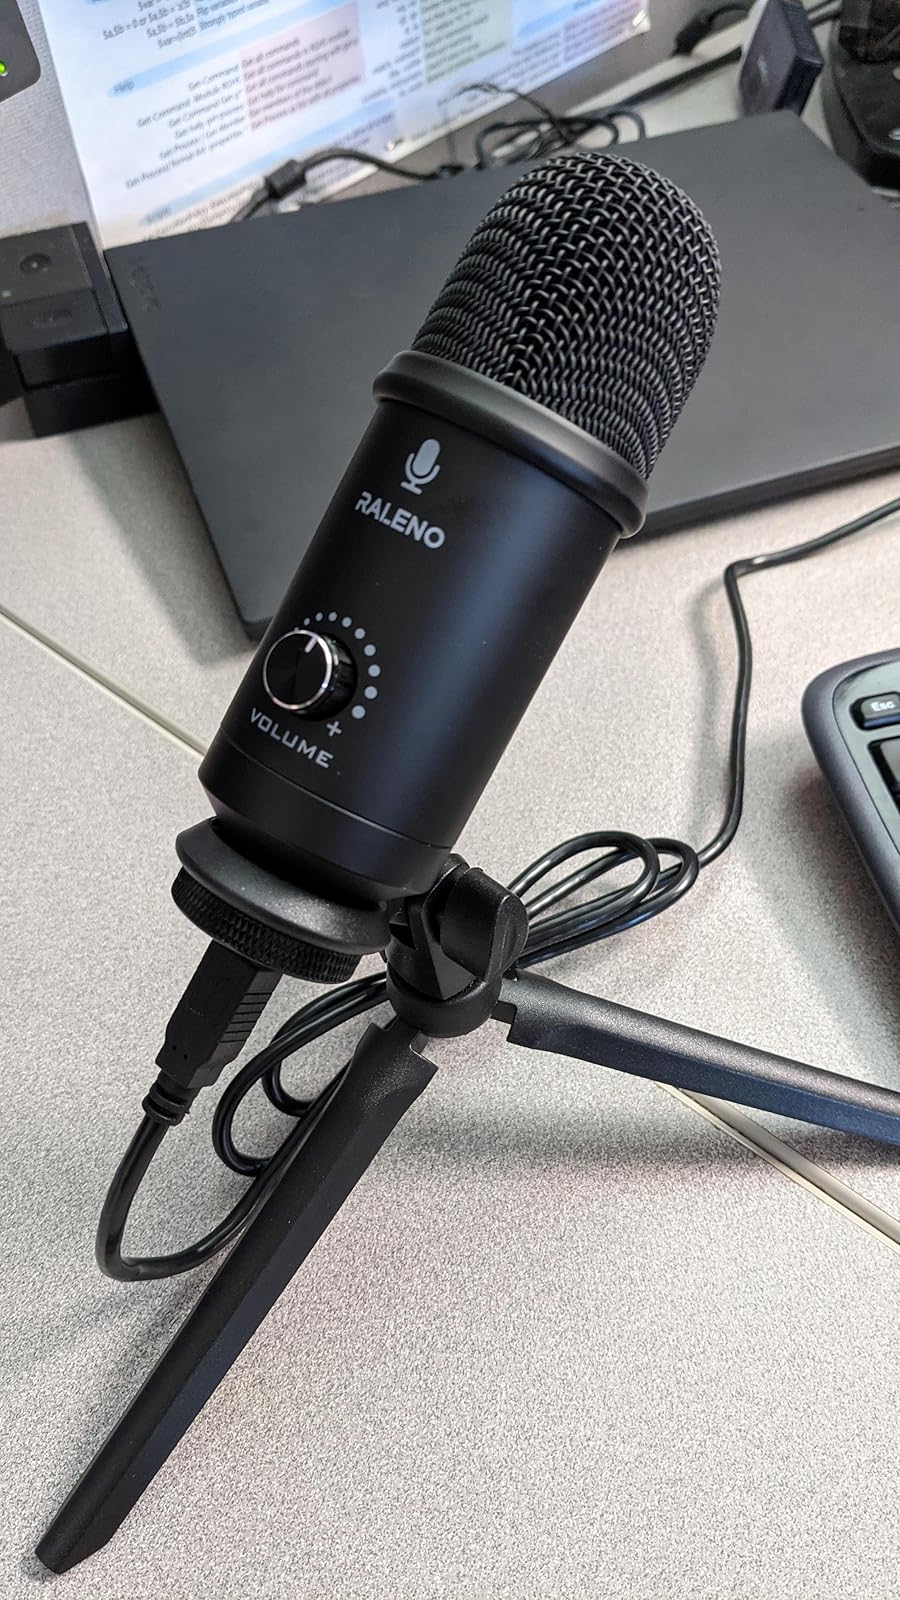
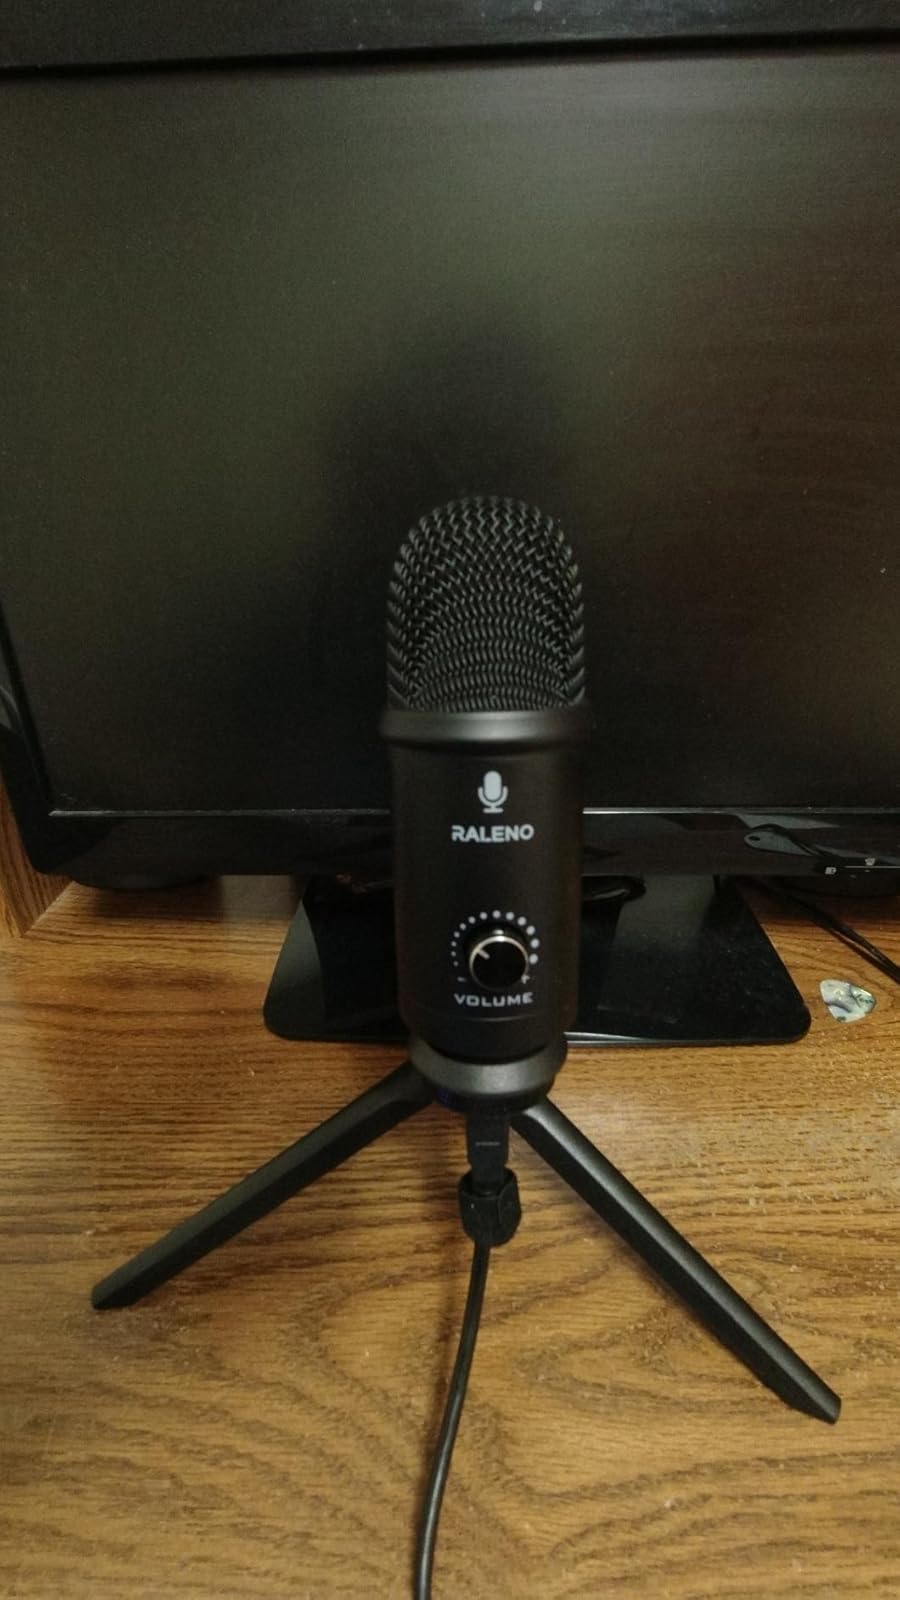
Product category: microphone
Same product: yes